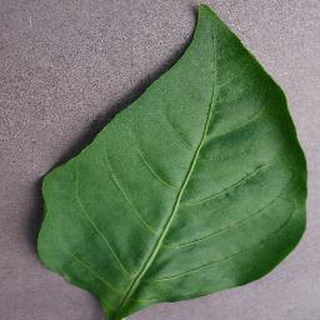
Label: healthy_bell_pepper